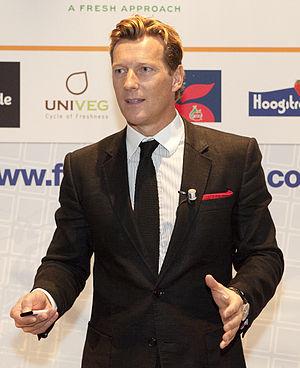
Magnús Scheving, né le 10 novembre 1964 à Reykjavik, est un acteur et cascadeur islandais.